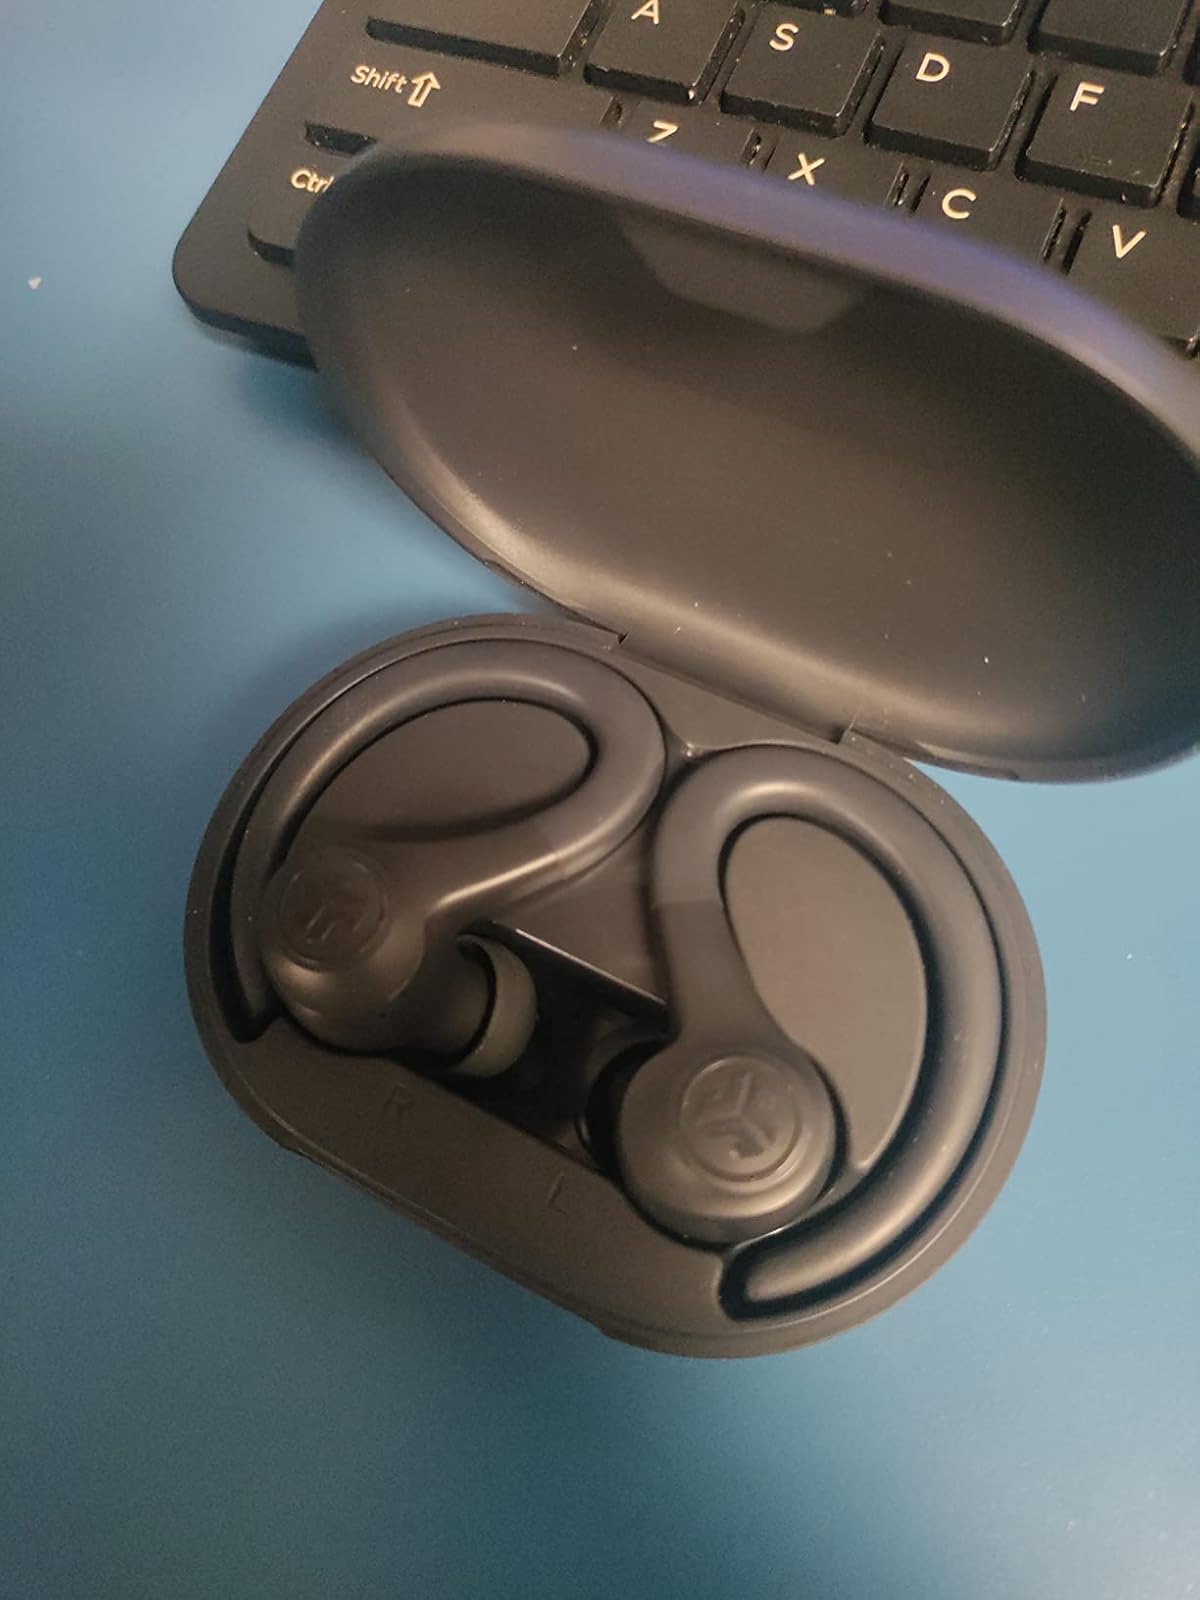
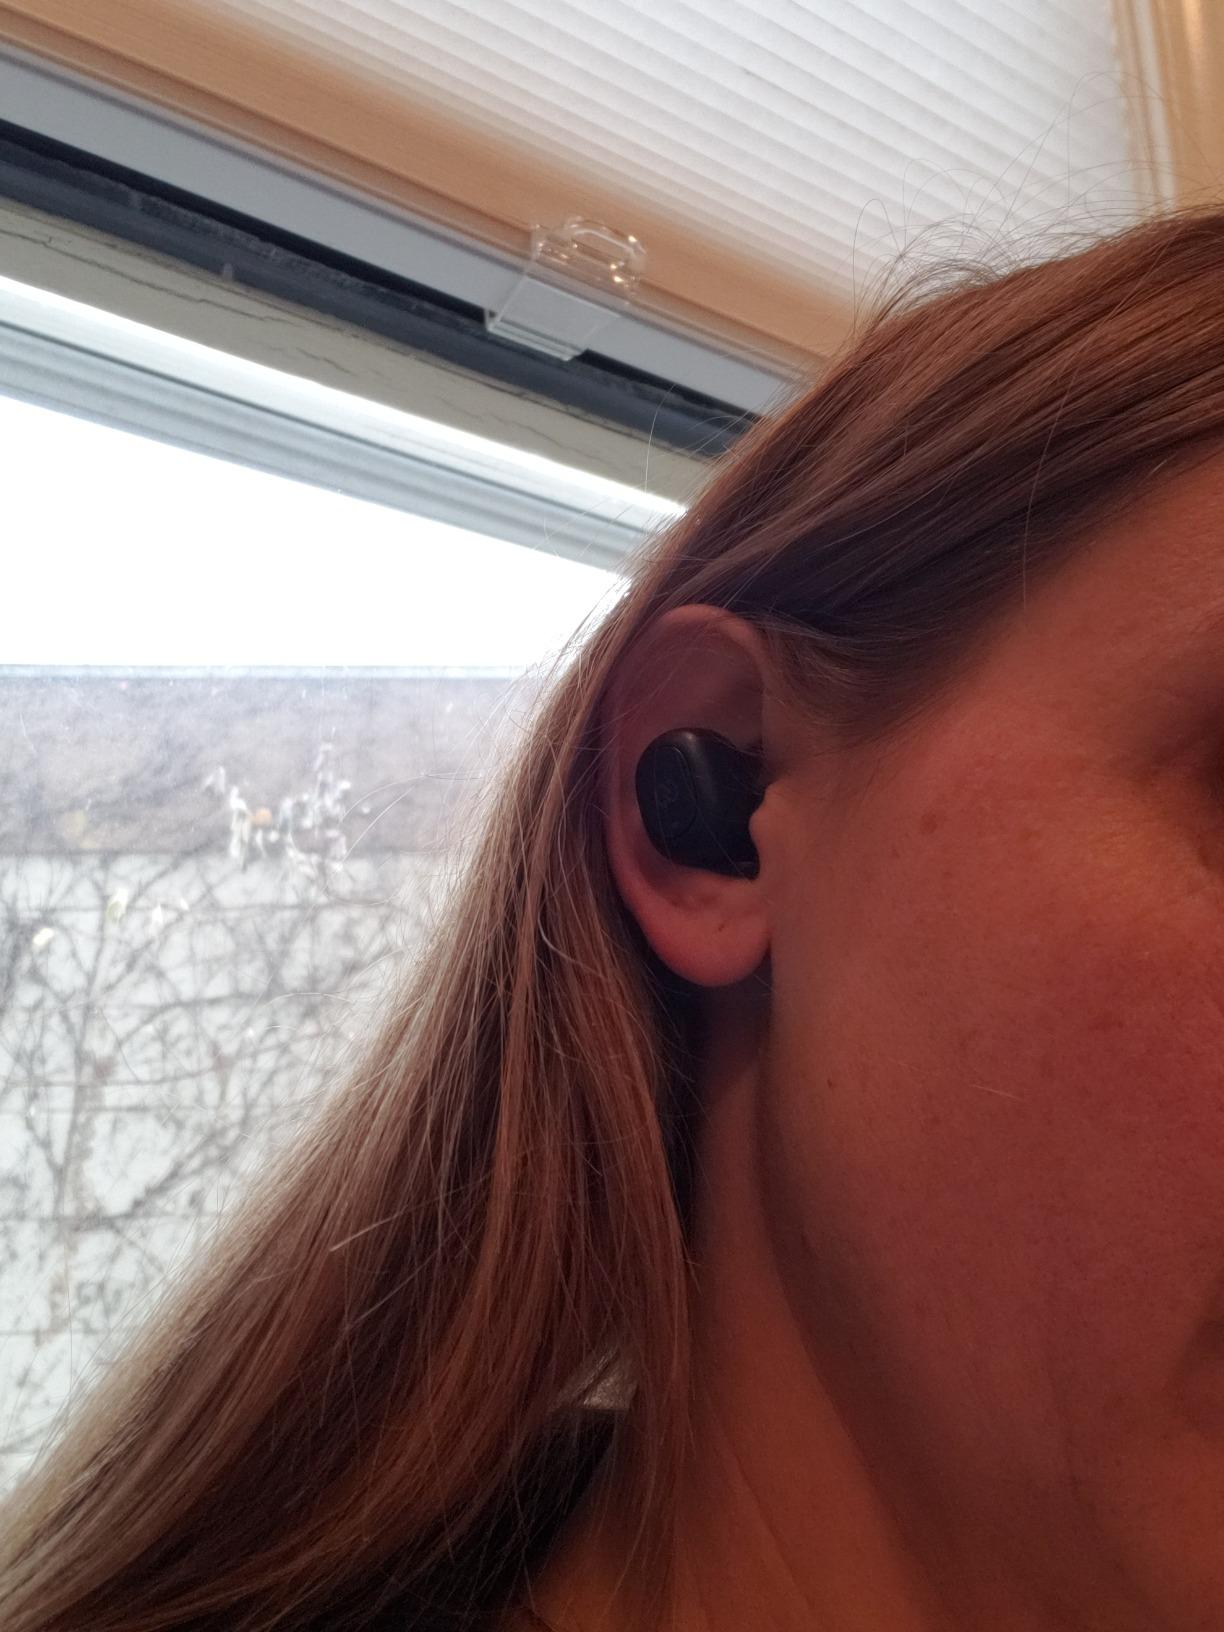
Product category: earbuds
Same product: no